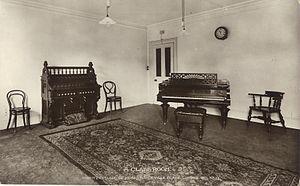
Le Trinity College of Music est un conservatoire de musique fondé en 1872 à Londres et situé dans le quartier de Greenwich. Il fait partie du Trinity Laban et est historiquement lié aux mouvements francs-maçons.